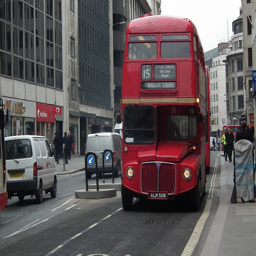
A bus is driving on the wrong side of the road.
A red double decker bus on a busy city street
A red double decker bus driving down a street.
A double deck tour bus traveling down a street.
A red double decker bus driving in the road.